Little Catawissa Creek

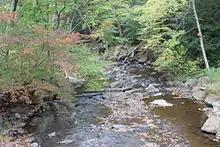
Little Catawissa Creek looking downstream immediately below the mouth of Stony Run

Little Catawissa Creek begins in a narrow valley in Conyngham Township. It flows east for a few miles in the valley, flowing roughly parallel to Aristes Ringtown Road. The creek eventually exits Conyngham Township and Columbia County.